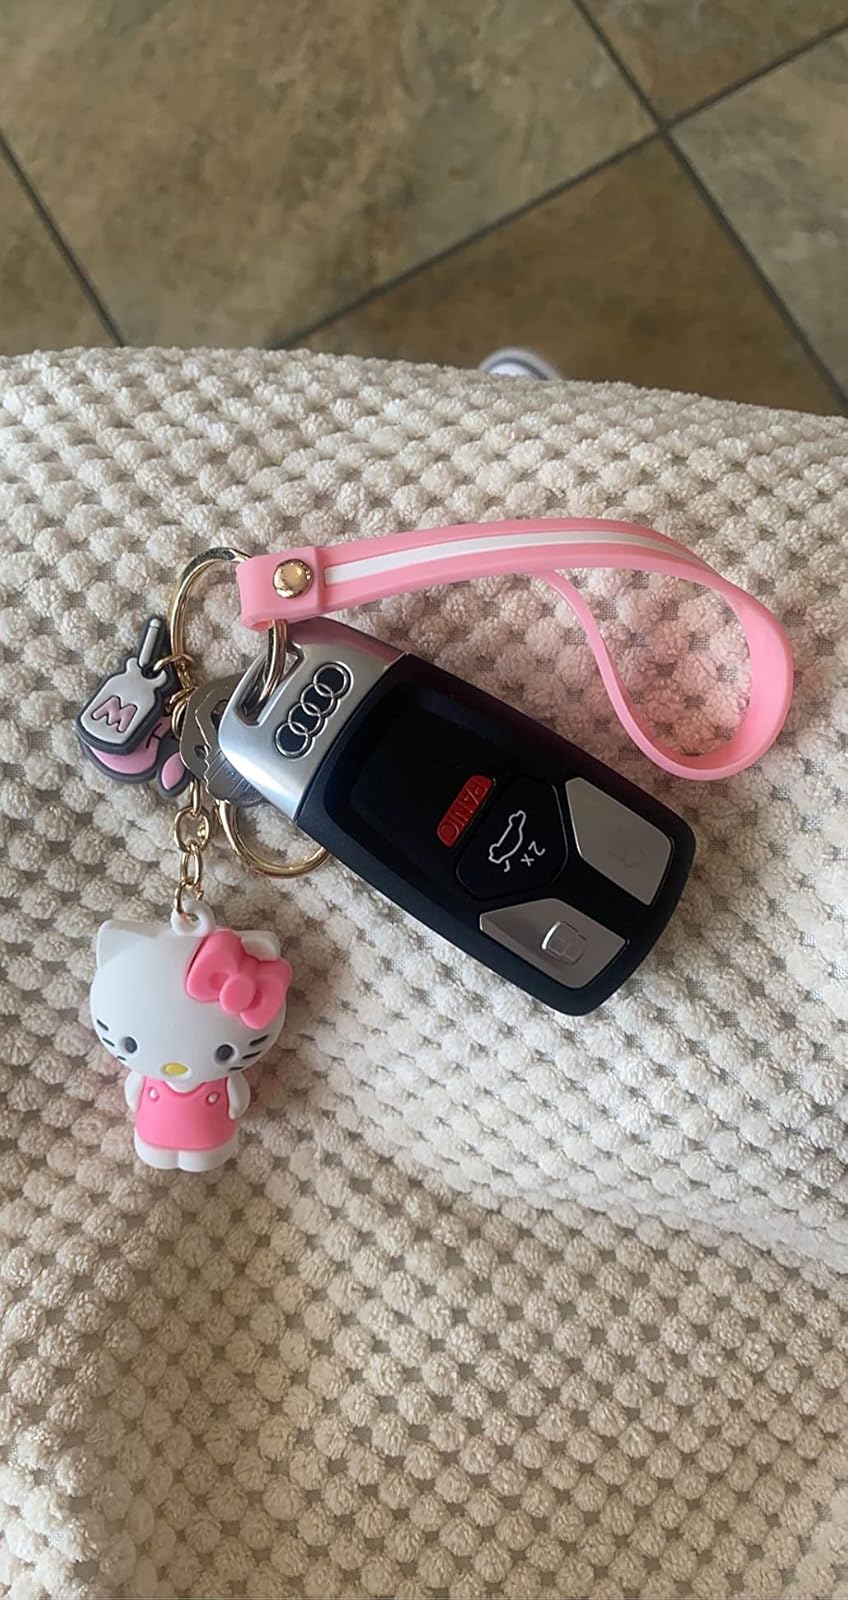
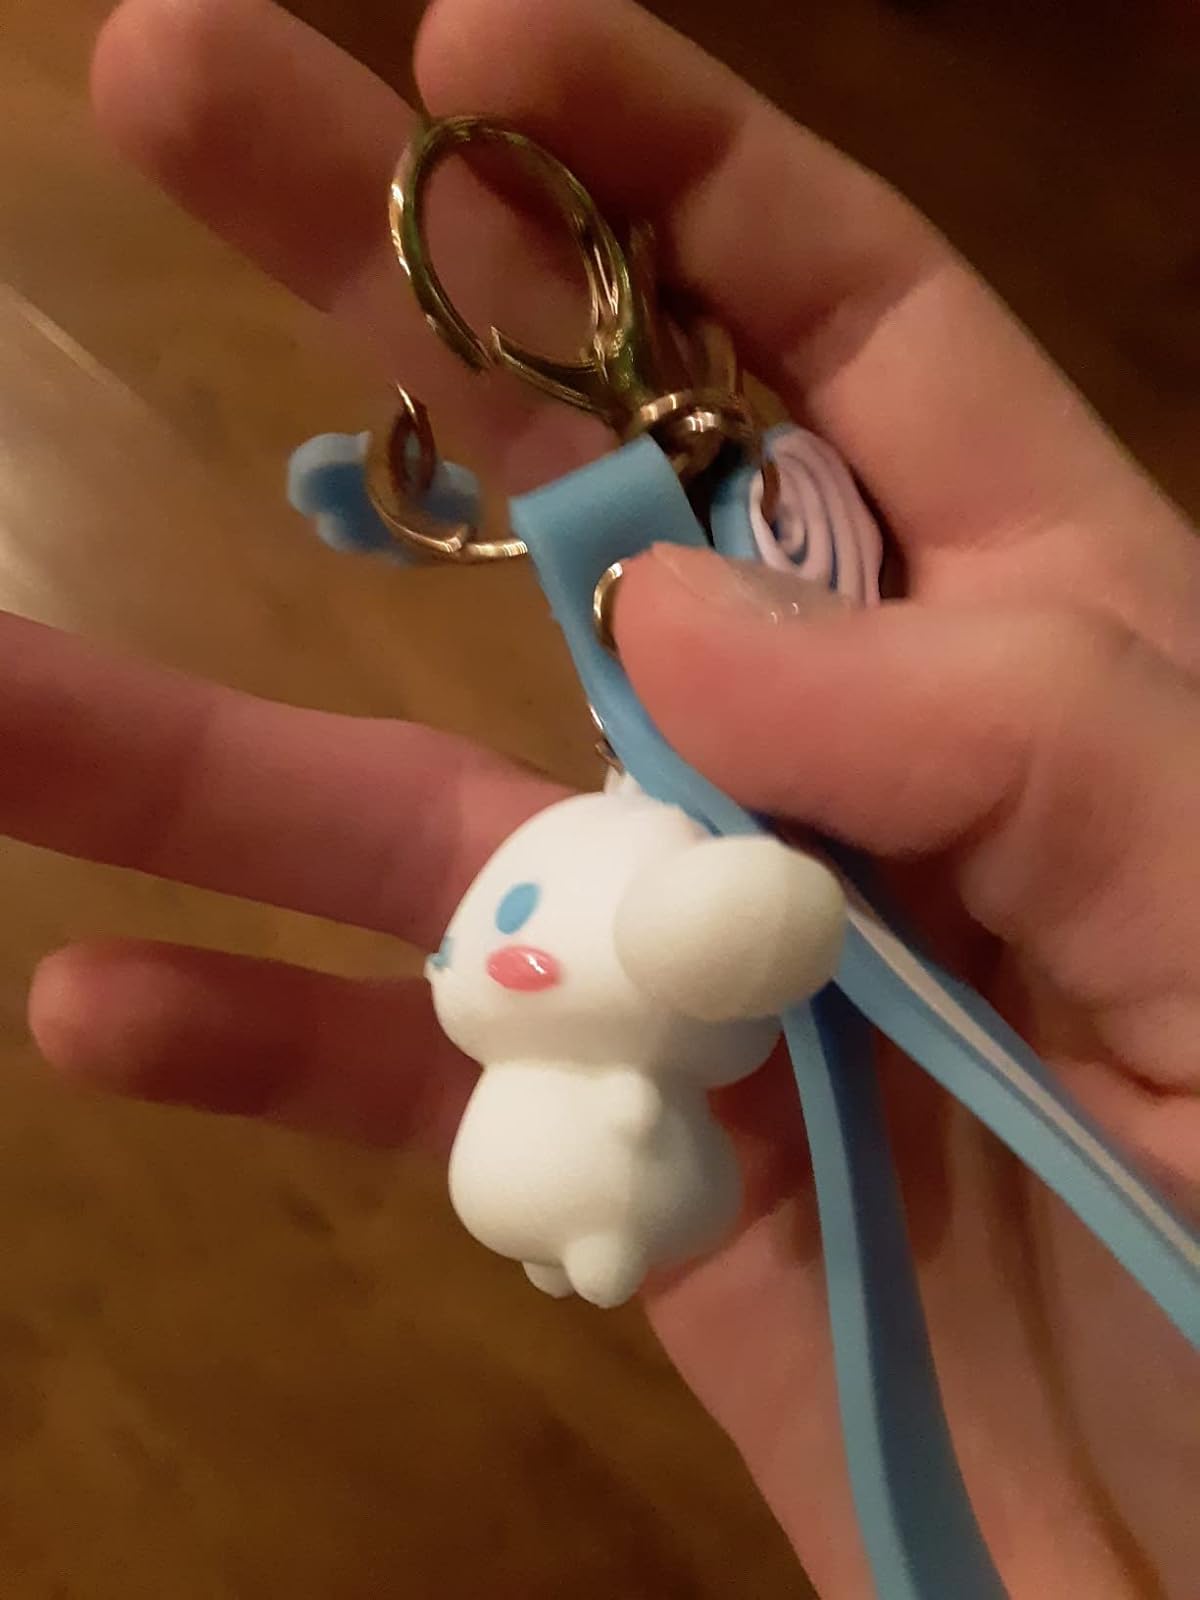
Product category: accessories_keychain
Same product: no